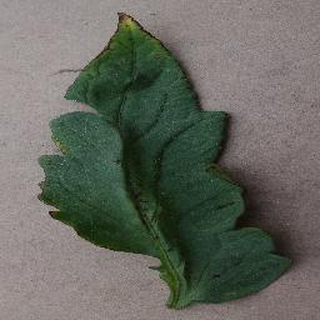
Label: tomato_bacterial_spot